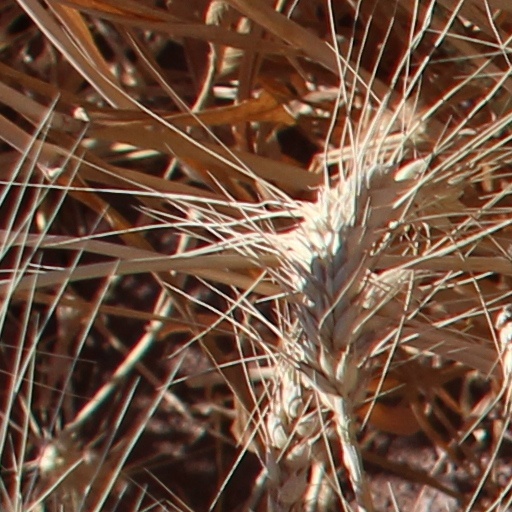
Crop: wheat